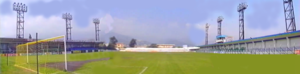
Tribune Sud (Gauche), Tribune Ouest (Centre), Tribune Nord (Droite)
Le stade Armand-Cesari, aussi connu sous le nom de stade de Furiani, est le principal stade de football de Corse.